Accademia Nazionale di Santa Cecilia

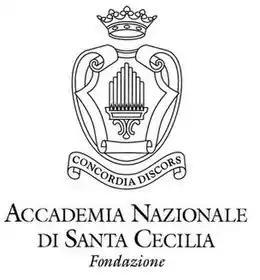
Logo of the Accademia Nazionale di Santa Cecilia

The Accademia Nazionale di Santa Cecilia is one of the oldest musical institutions in the world, founded by the papal bull "Ratione congruit", issued by Sixtus V in 1585, which invoked two saints prominent in Western musical history: Gregory the Great, for whom the Gregorian chant is named, and Saint Cecilia, the patron saint of music. Since 2005 it has been headquartered at the Renzo Piano designed Parco della Musica in Rome.